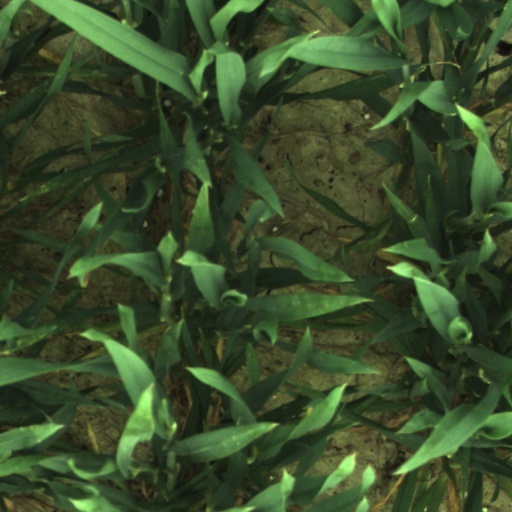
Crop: wheat